Mawer and Ingle

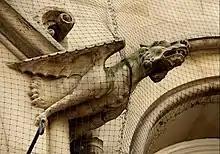
Imaginary sea wolf as gargoyle

St Peter's, Dewsbury Road, Hunslet Moor was founded by Leeds Church Extension Society, and designed by William Perkin (d.1874) & Son of Leeds. The foundation stone was laid on Thursday 10 May 1866, and the church was consecrated on 2 July 1868. It was built of brick and stone, with white sandstone dressings, and had a 128 ft (38m) spire. It was demolished in the 20th century and replaced by flats in St Peter's Court.